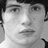
Emotion: neutral